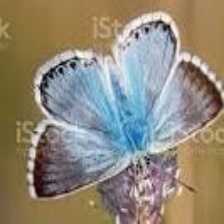
Species: CHALK HILL BLUE
Butterfly family (ImageNet category): lycaenid_butterfly